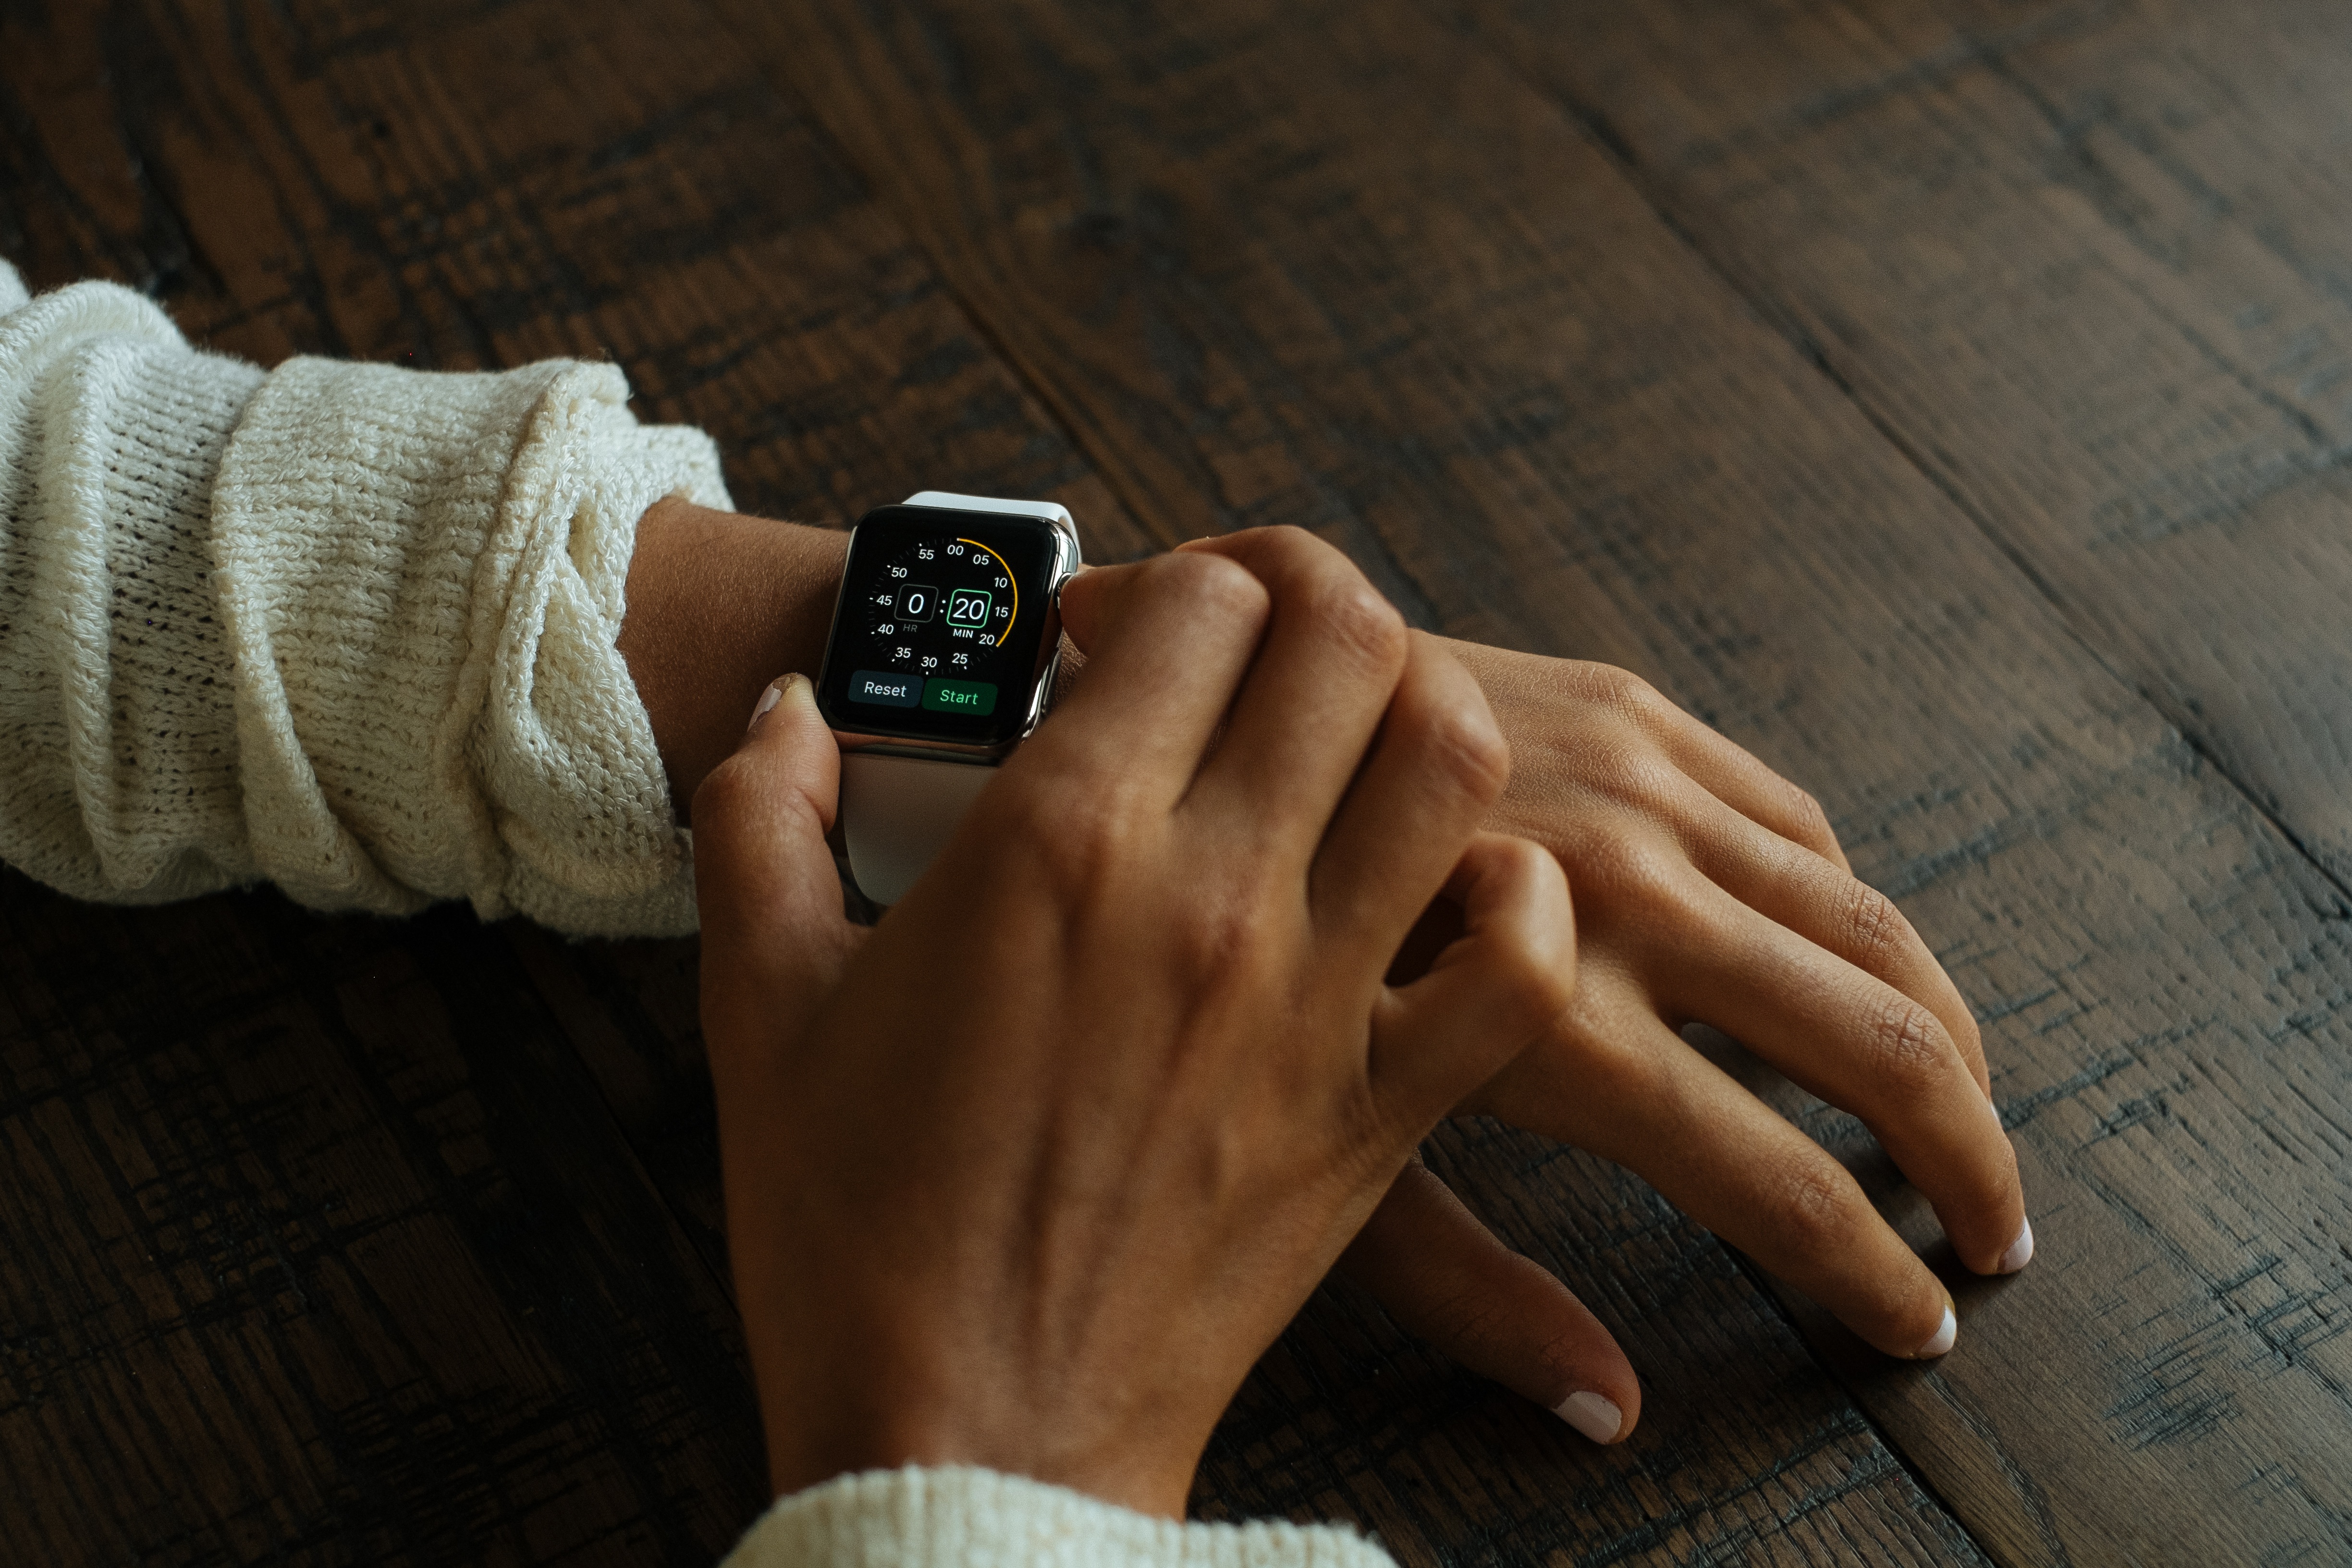
mobile, hand, screen, apple, technology, ring, clock, time, social, internet, touch, finger, gadget, fashion, business, arm, modern, electronic, device, button, close up, jewellery, design, wristwatch, display, wrist, message, digital, media, style, interface, wear, wireless, mobility, smart, app, template, intelligent, application, smart watch, intellect, fashion accessory